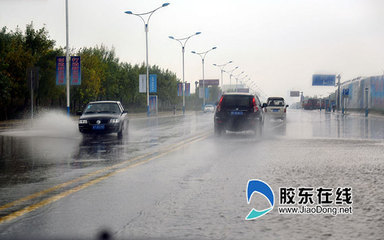
Weather: rain or strom